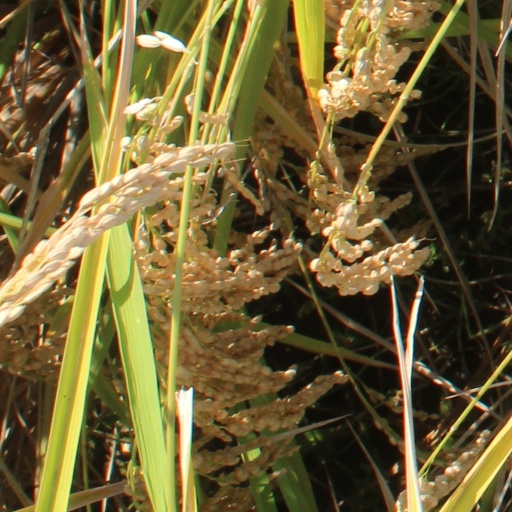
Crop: rice